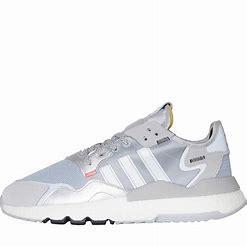
Brand: adidas
Model: originals Adidas Originals Nite Jogger